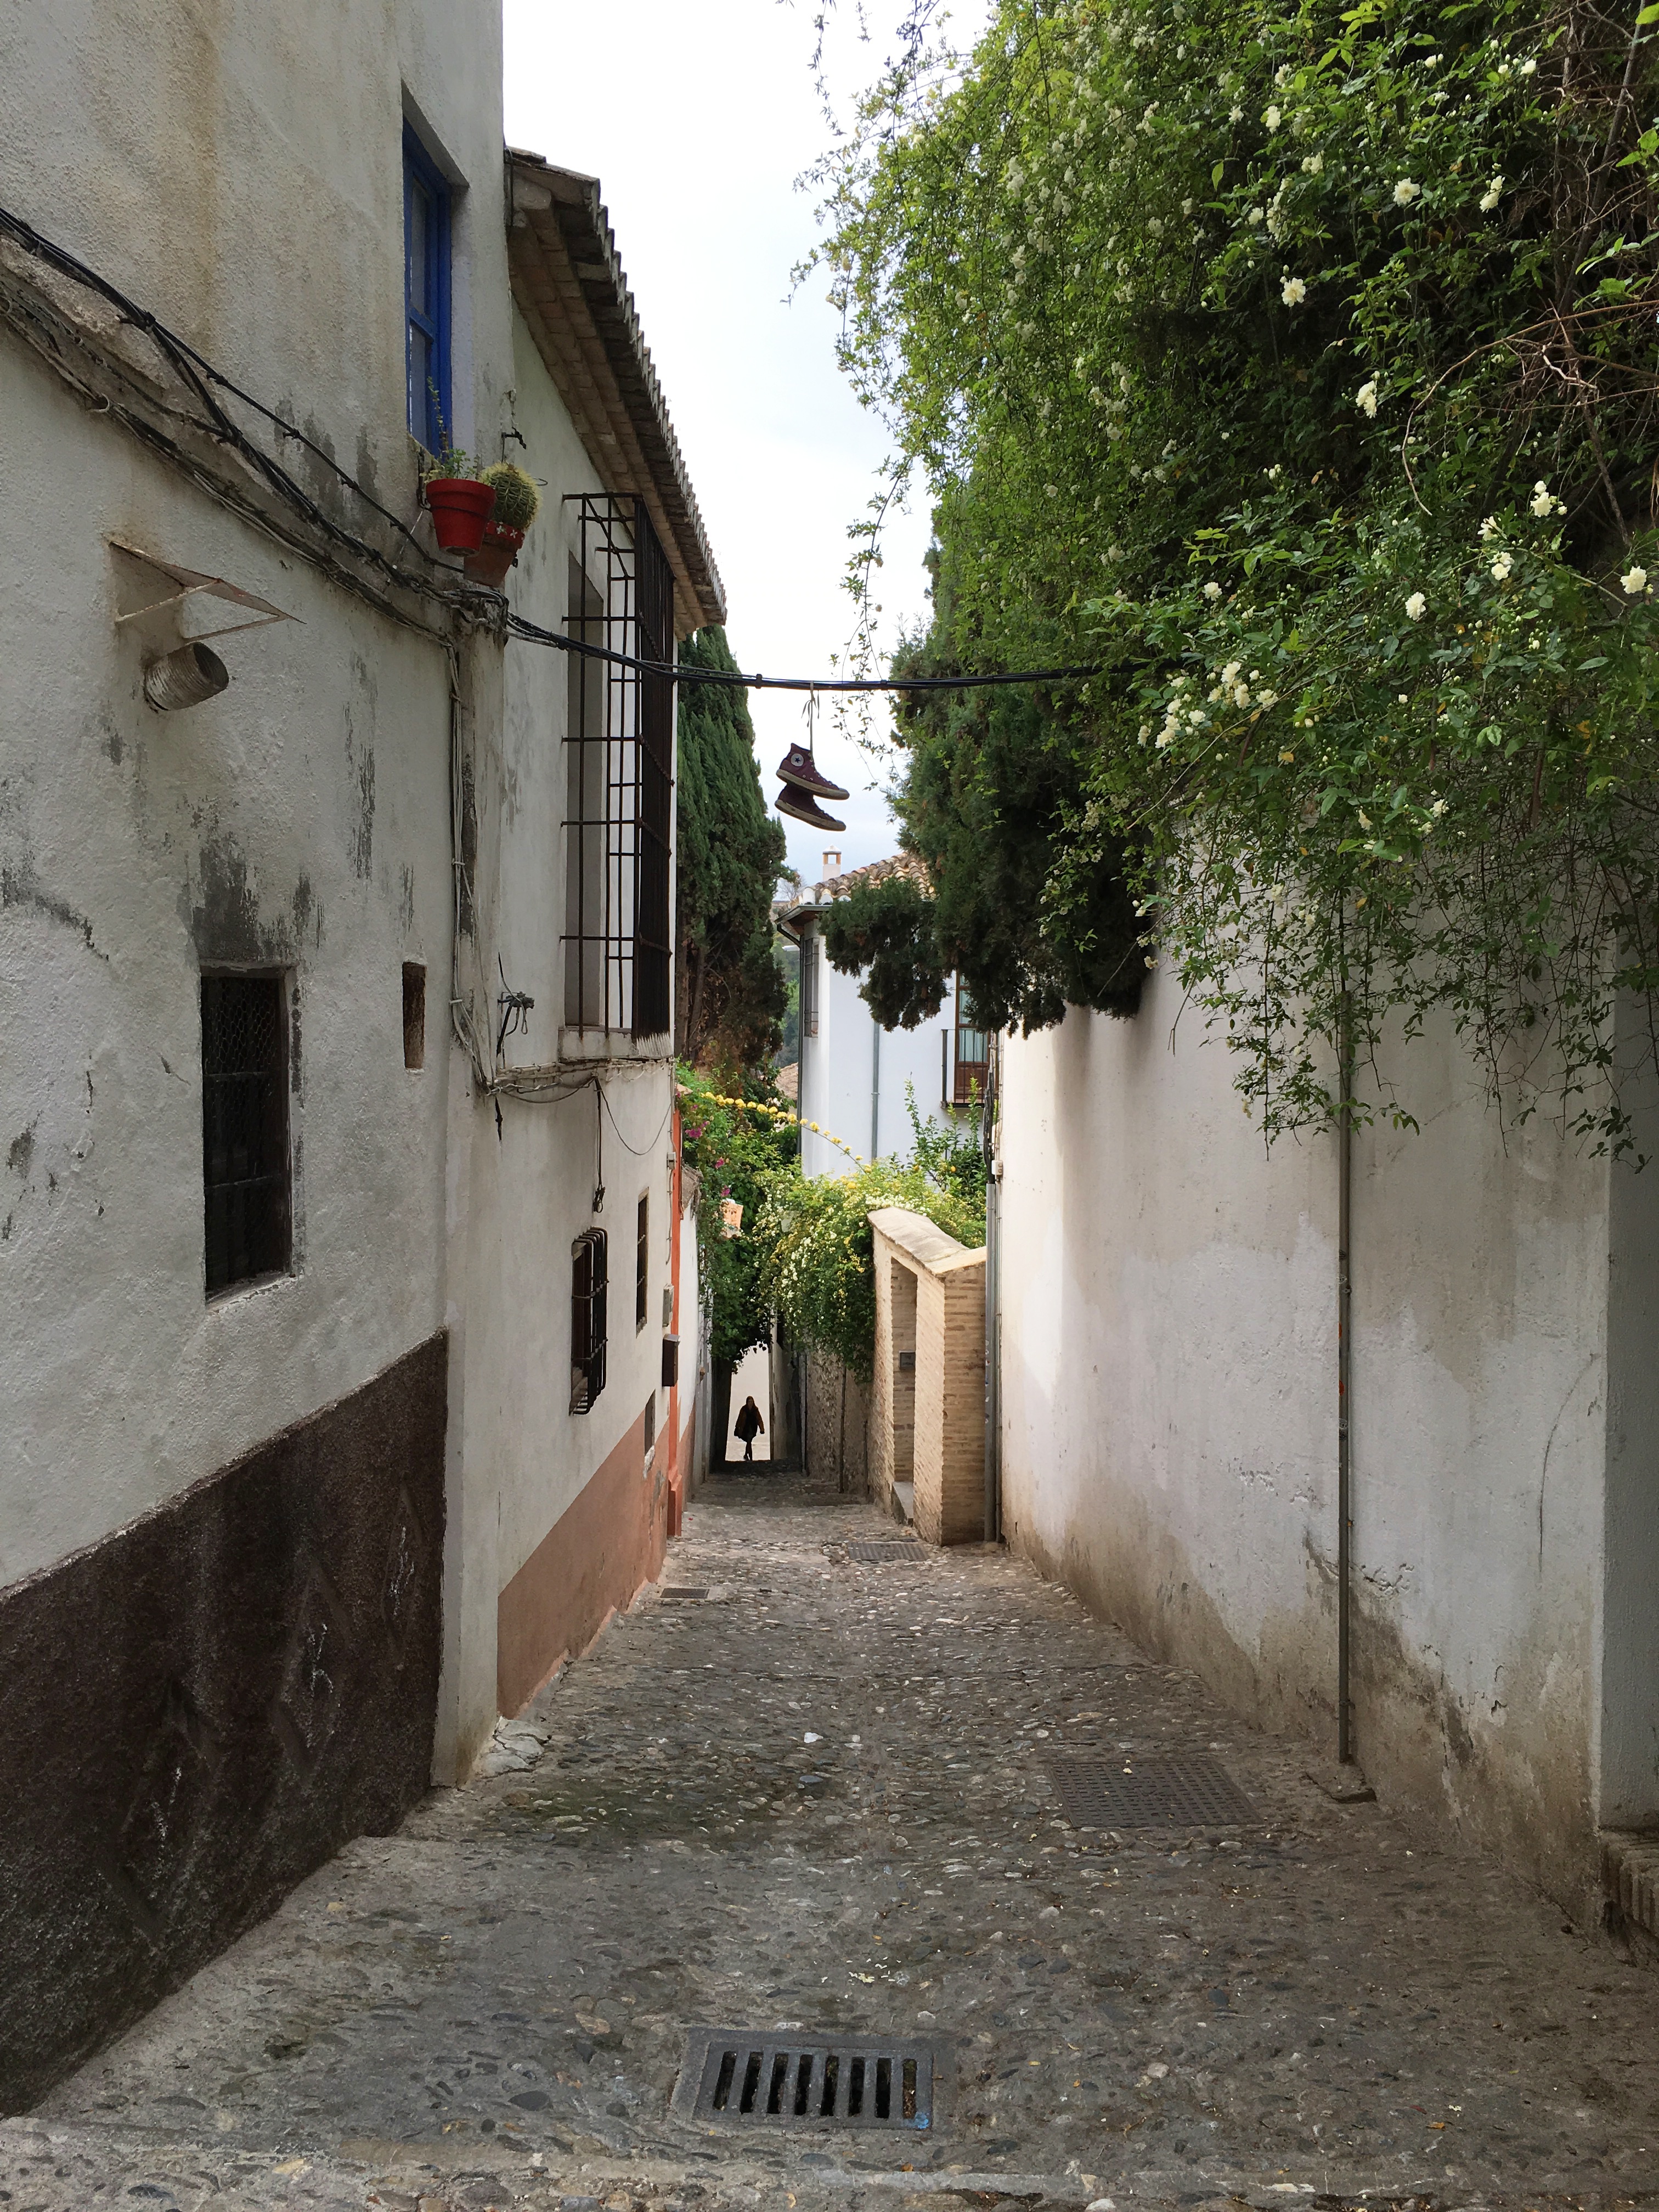
road, street, house, town, alley, wall, village, property, lane, waterway, infrastructure, neighbourhood, urban area, residential area, human settlement